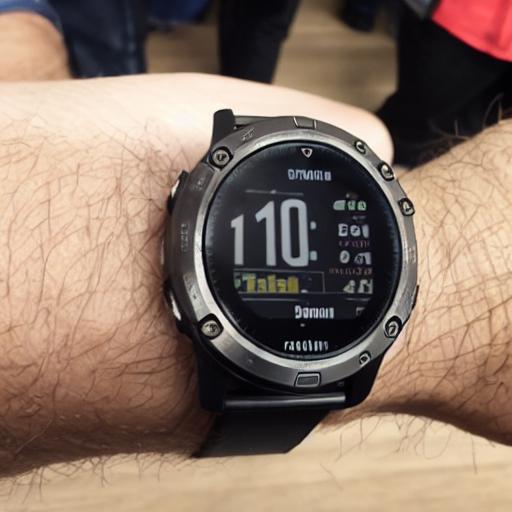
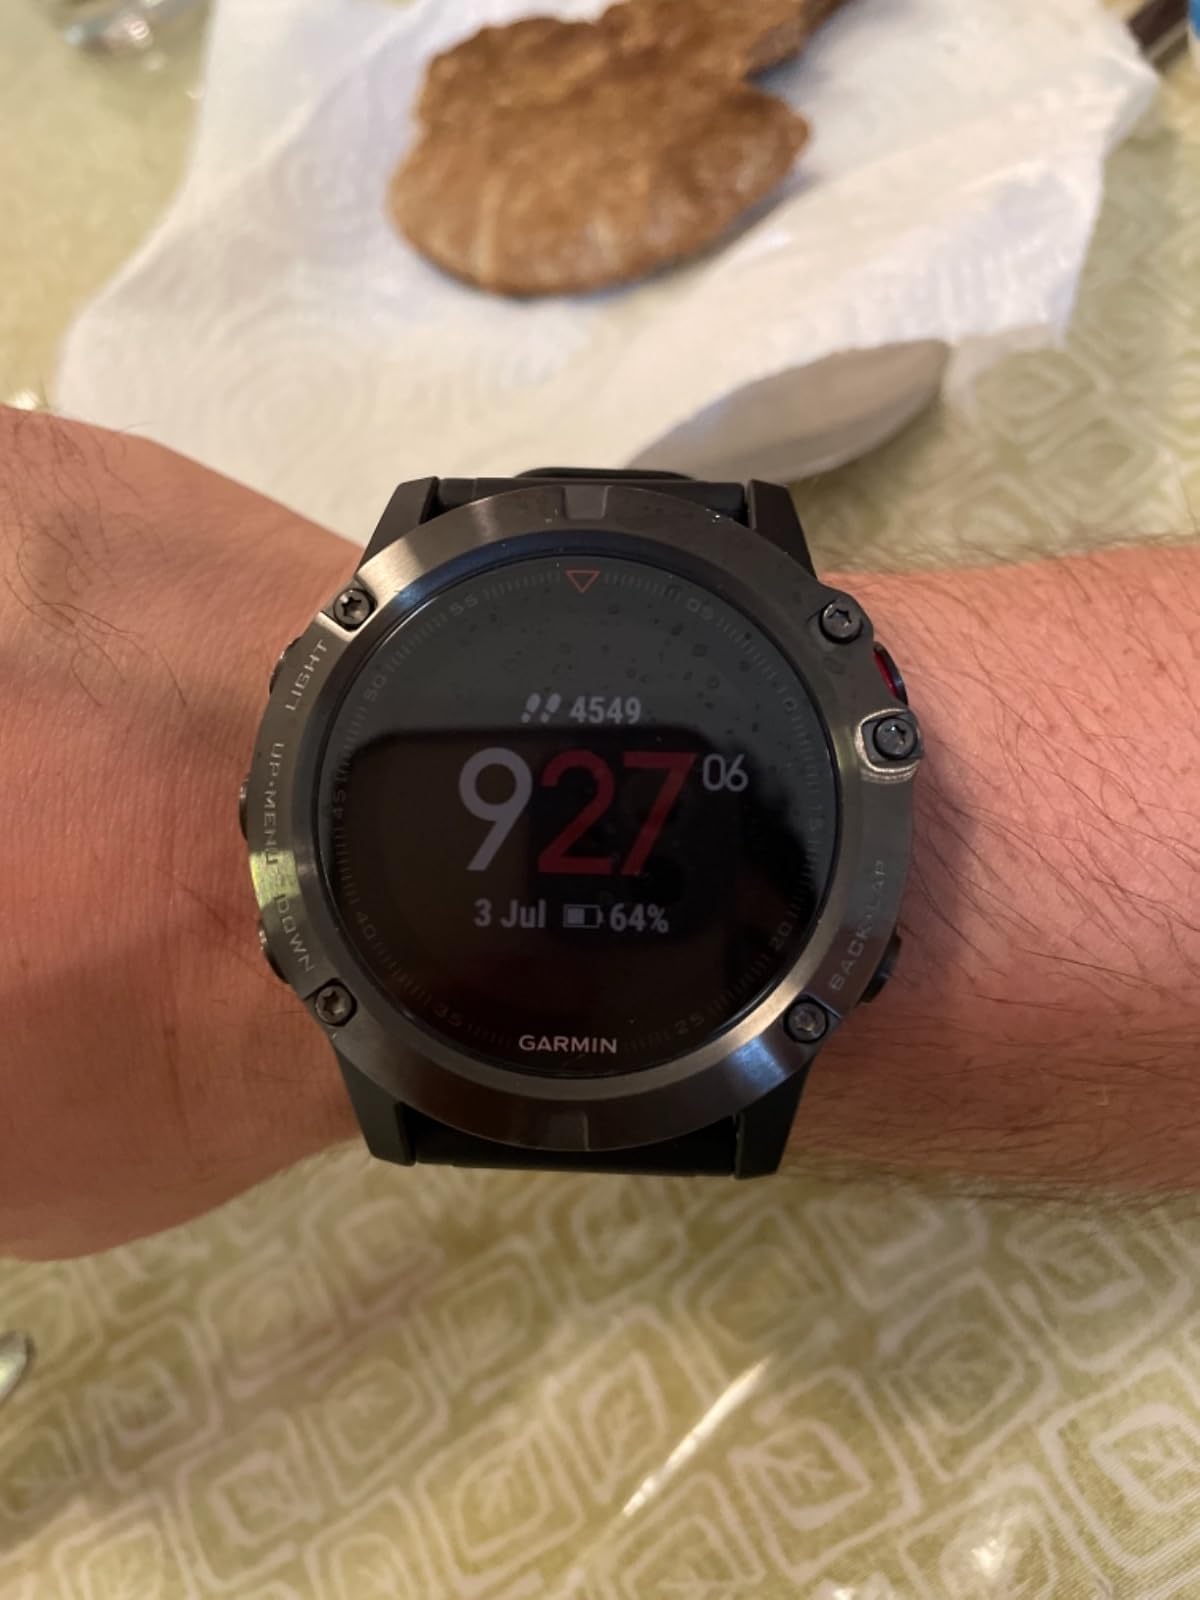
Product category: smartwatch
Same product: no